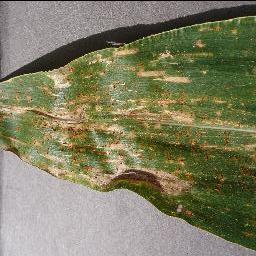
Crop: corn
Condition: (maize)_cercospora_spot_gray_spot